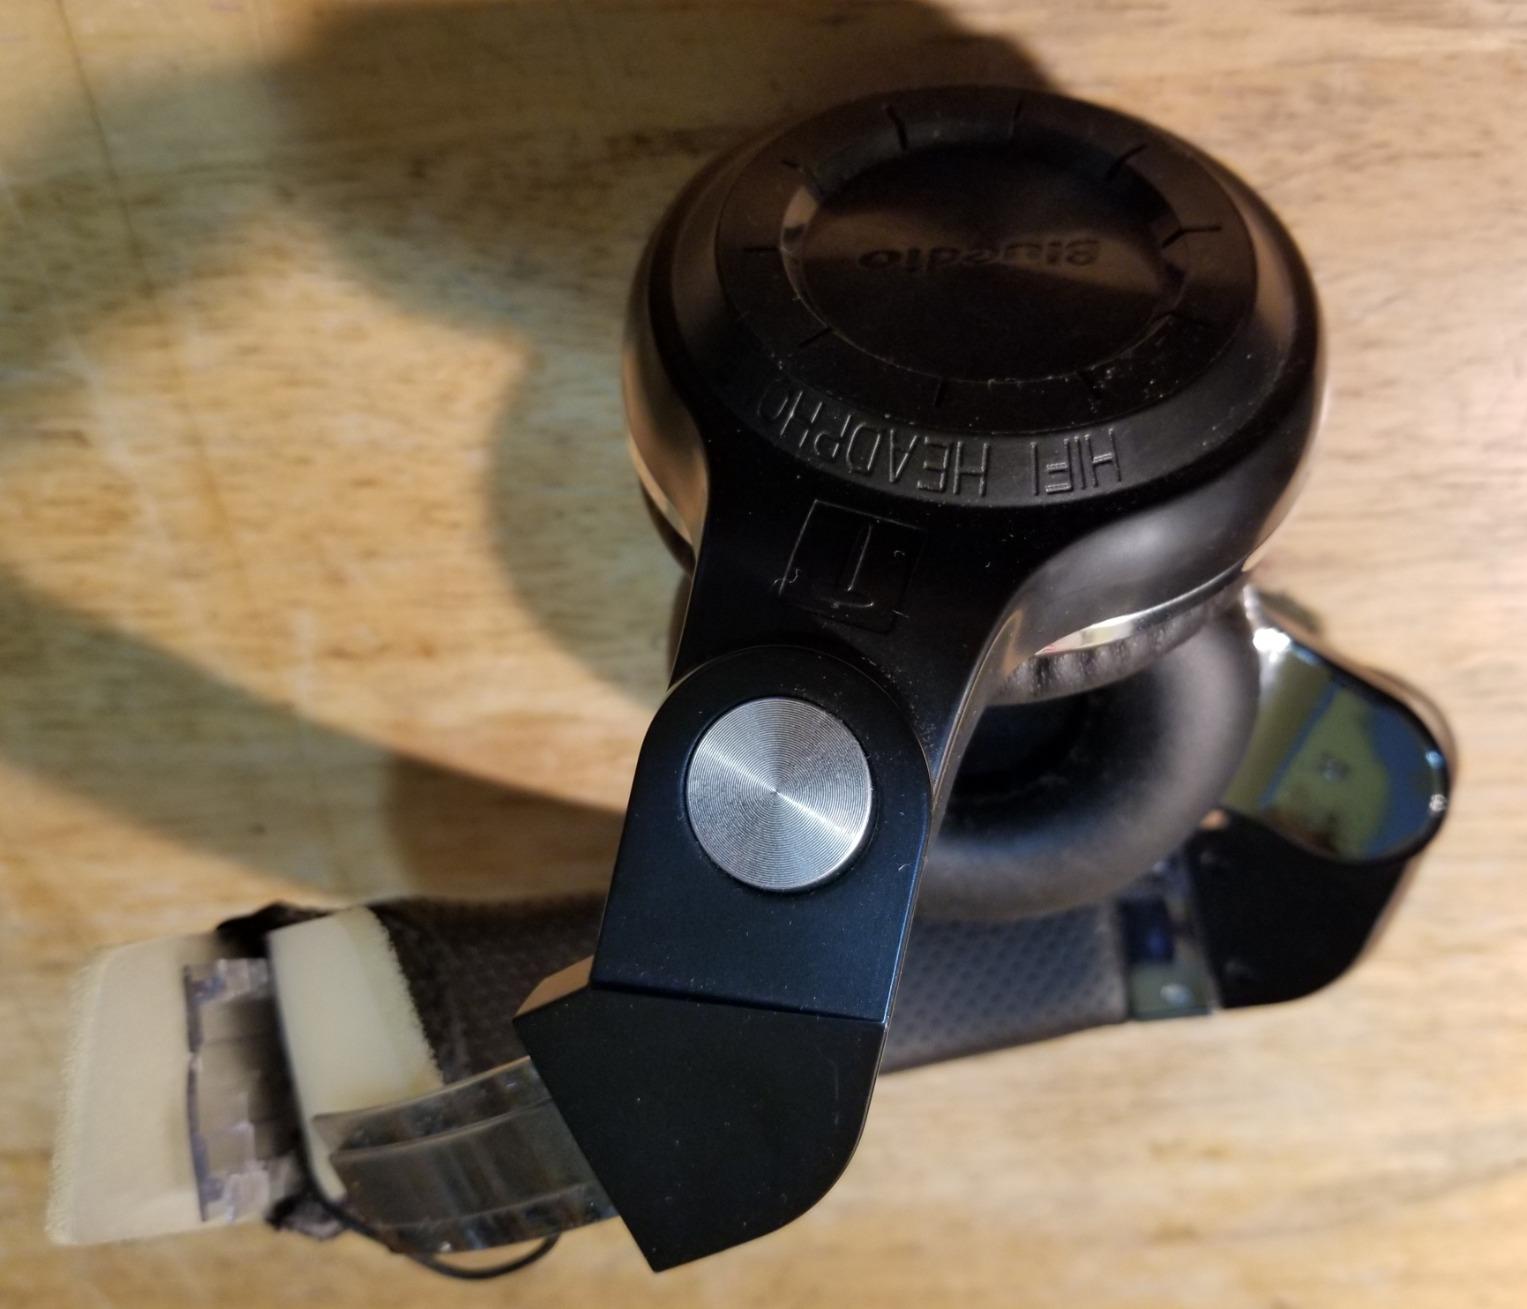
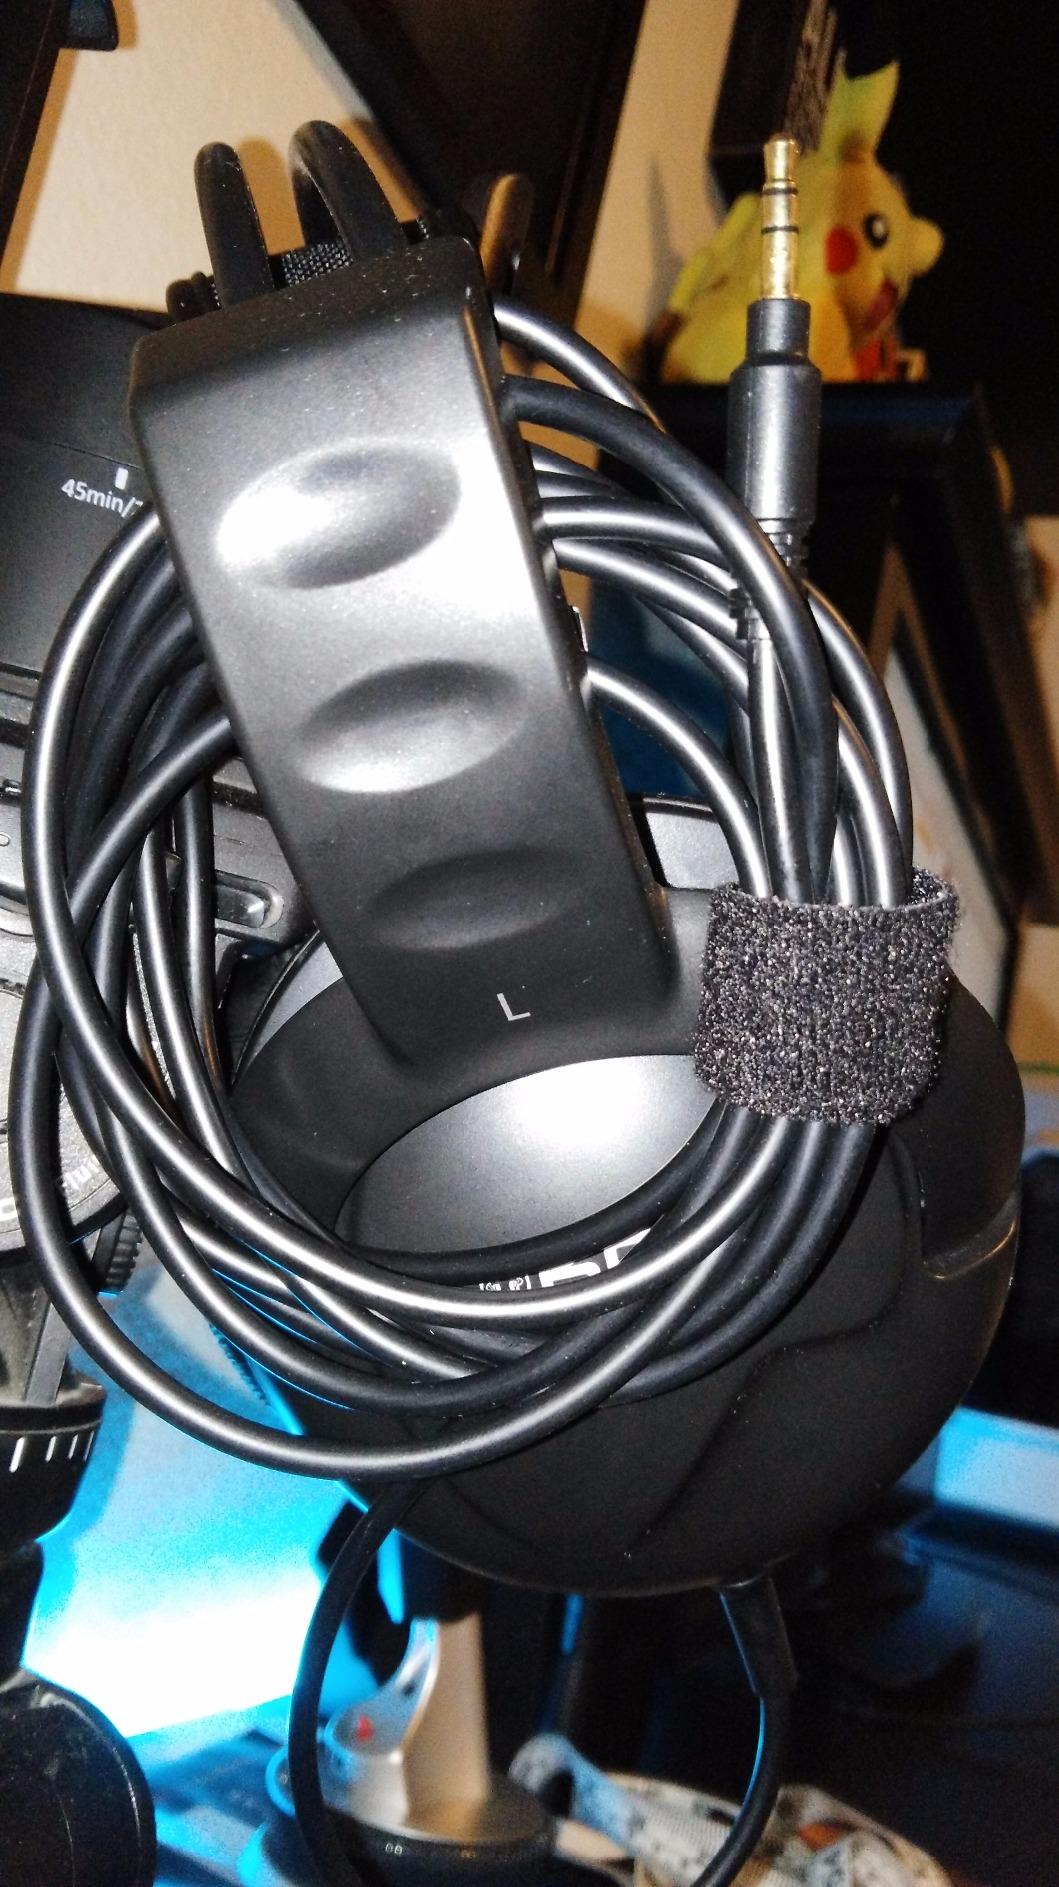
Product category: headphones
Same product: no